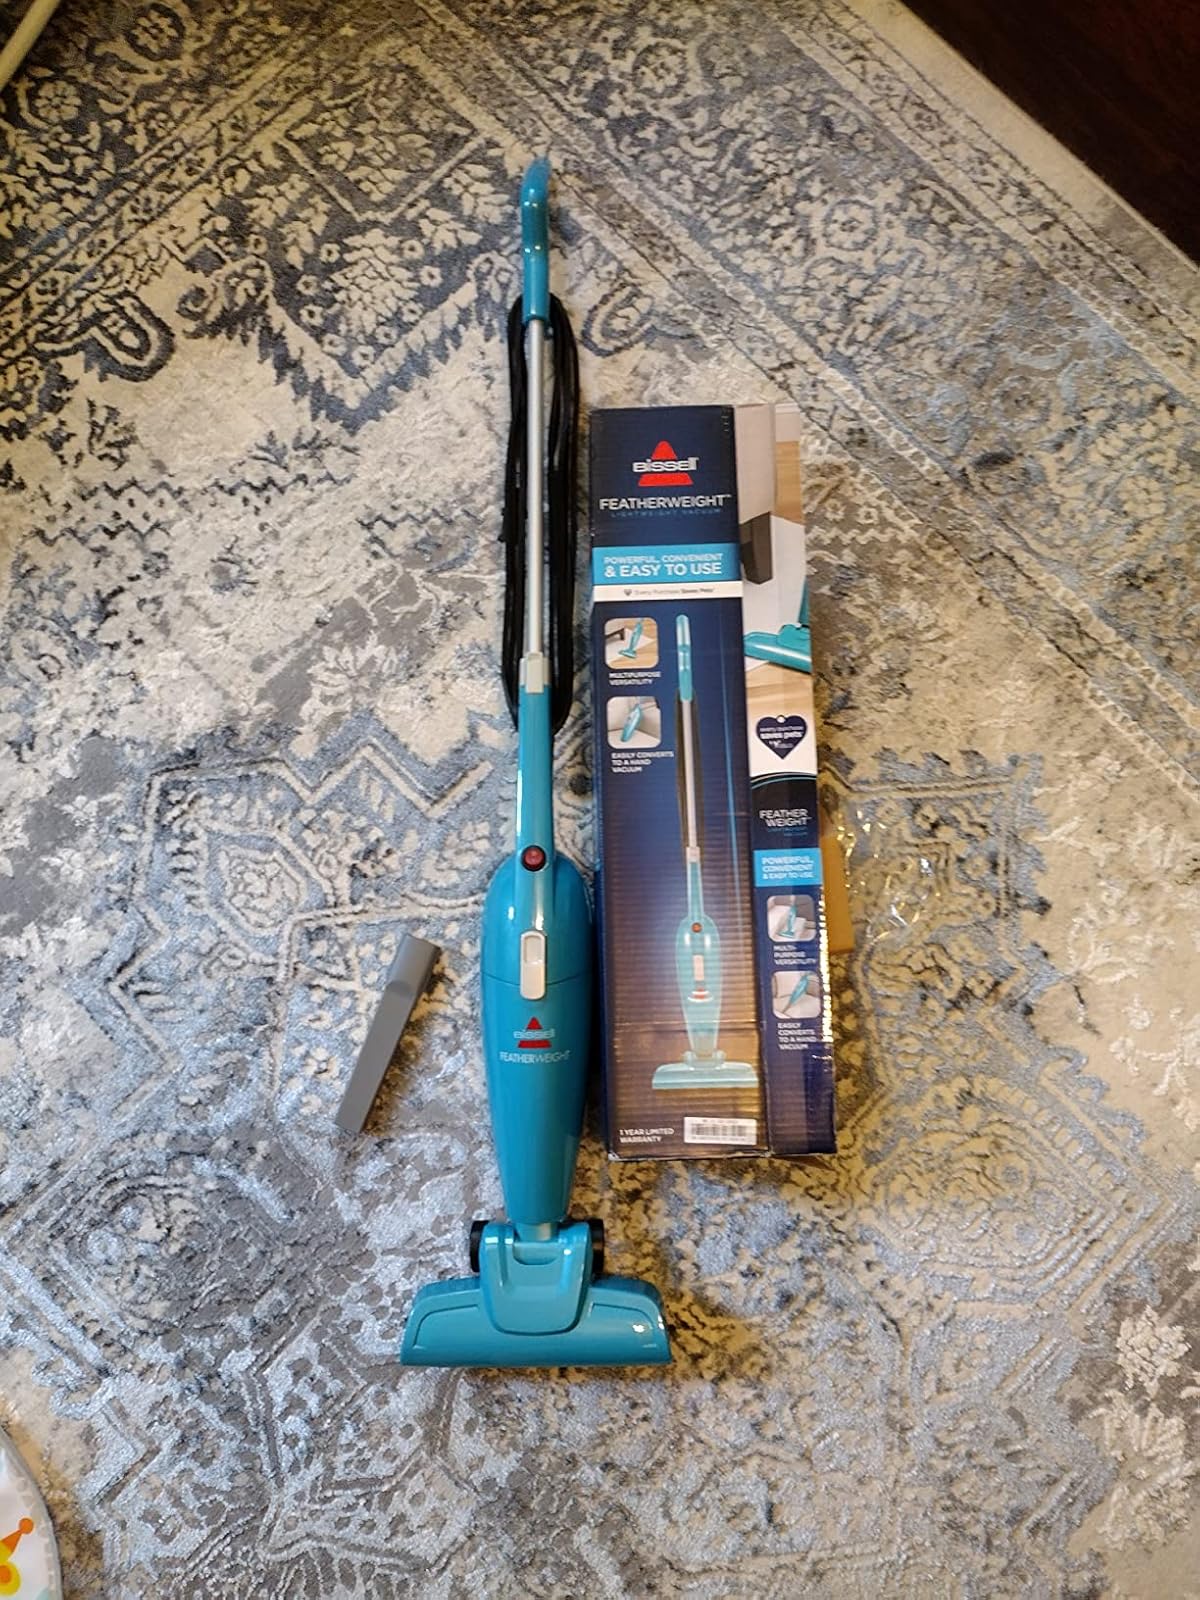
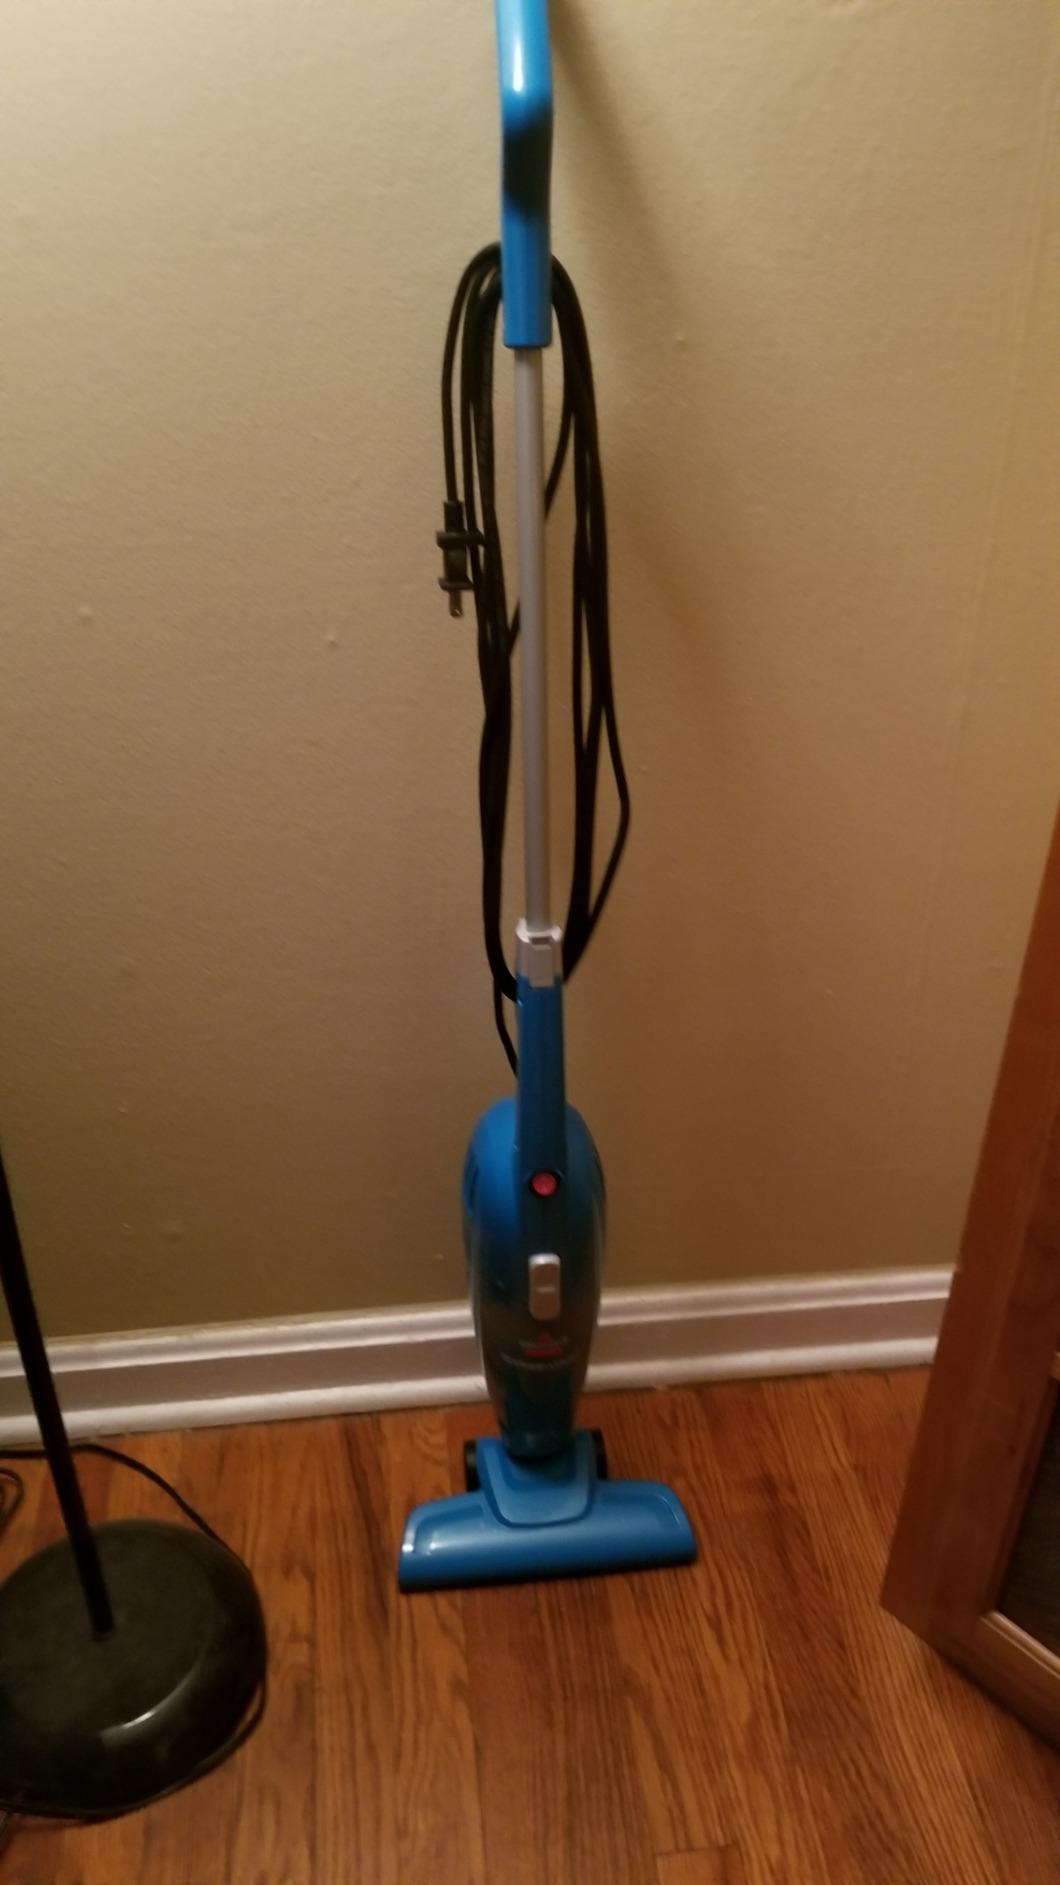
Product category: items_vacuum
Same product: yes